Science and technology in India

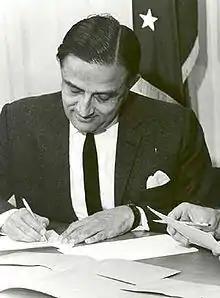

After independence, Jawaharlal Nehru, the first prime minister of India, initiated reforms to promote higher education and science and technology in India. The Indian Institute of Technology (IIT)—conceived by a 22-member committee of scholars and entrepreneurs in order to promote technical education—was inaugurated on 18 August 1951 at Kharagpur in West Bengal by the minister of education Maulana Abul Kalam Azad. More IITs were soon opened in Bombay, Madras, Kanpur and Delhi as well in the late 1950s and early 1960s along with the Regional Engineering Colleges (RECs) (now National Institutes of Technology (NIT). Beginning in the 1960s, close ties with the Soviet Union enabled the Indian Space Research Organisation to rapidly develop the Indian space program and advance nuclear power in India even after the first nuclear test explosion by India on 18 May 1974 at Pokhran.